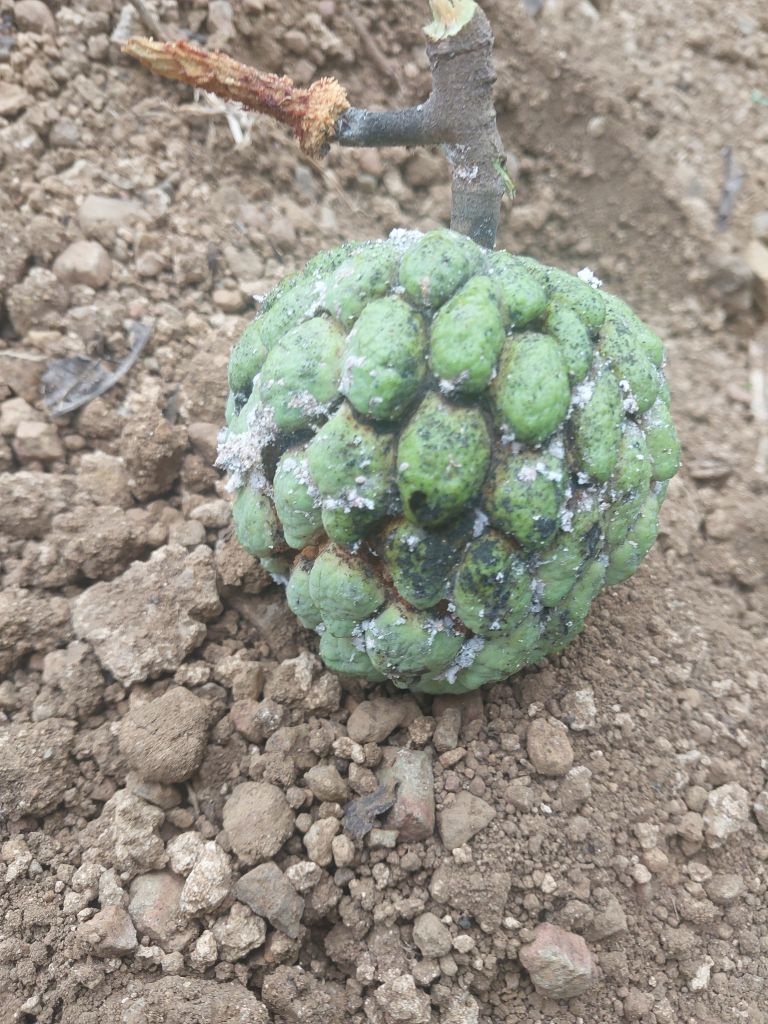
Disease label: Leaf spot on fruit